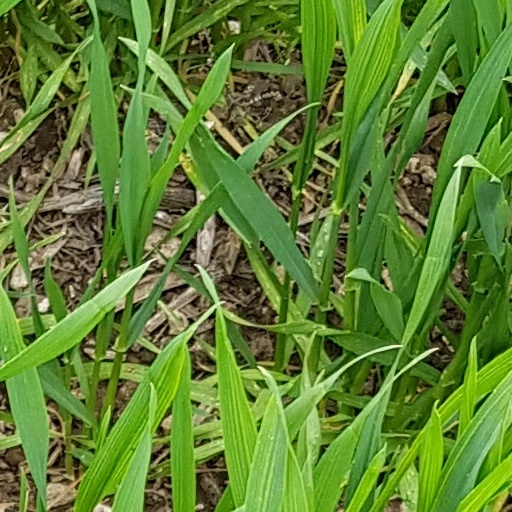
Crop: wheat